Gabriella Cilmi

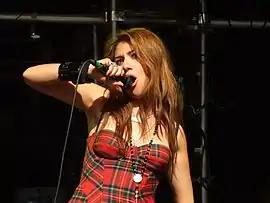
Cilmi performing at the 2008 Godiva Festival

The tracks "Don't Tell Me" and "Sorry", co-written with Barbara and Adrian Hannan, appeared on the soundtrack of 2005 Australian film "Hating Alison Ashley". Cilmi shared a manager (Cassandra Gracey), writer/producers (Xenomania) and UK record label (Island) with the Sugababes, and supported former Sugababe Mutya Buena at the Jazz Cafe in London in 2007. She made her UK TV debut in December 2007 when she sang her single "Sweet About Me" on "Later... with Jools Holland". The same month, Cilmi's song "Sanctuary" featured in the film "St Trinian's" and on . She recorded the theme to UK TV series "Echo Beach", which aired in early 2008 on ITV1; it is a cover of "Echo Beach" by Martha and the Muffins. In February 2008, she supported the Parisian band Nouvelle Vague on their UK tour.